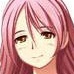
Portrait style: Anime Portrait